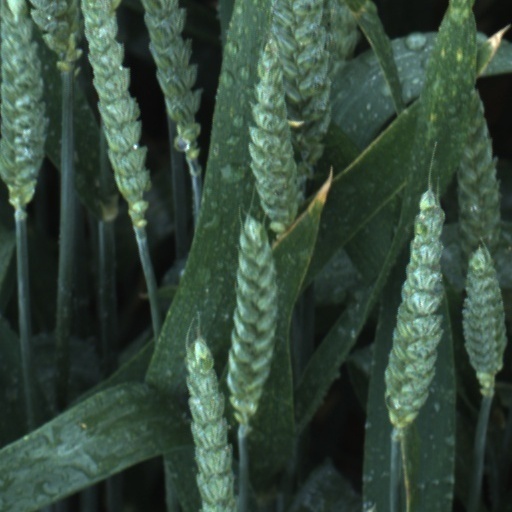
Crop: wheat